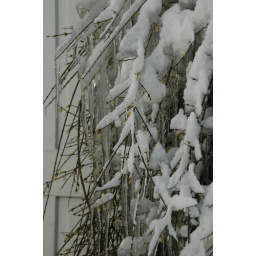
Icicles have formed on this plant from water dripping off the roof above